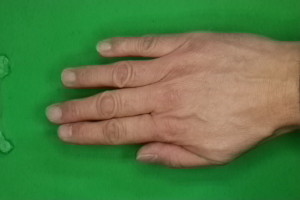
Label: paper